Zhu Fan Zhi

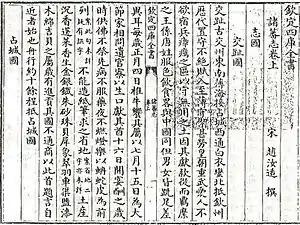
A page from "Zhu fan zhi", with description of Jiaozhi.

Zhu Fan Zhi, variously translated as A Description of Barbarian Nations, Records of Foreign People, or other similar titles, is a 13th-century Song Dynasty work by Zhao Rukuo. The work is a collection of descriptions of countries and various products from outside China, and it is considered an important source of information on the people, customs and in particular the traded commodities of many countries in South East Asia and around the Indian Ocean during the Song Dynasty.